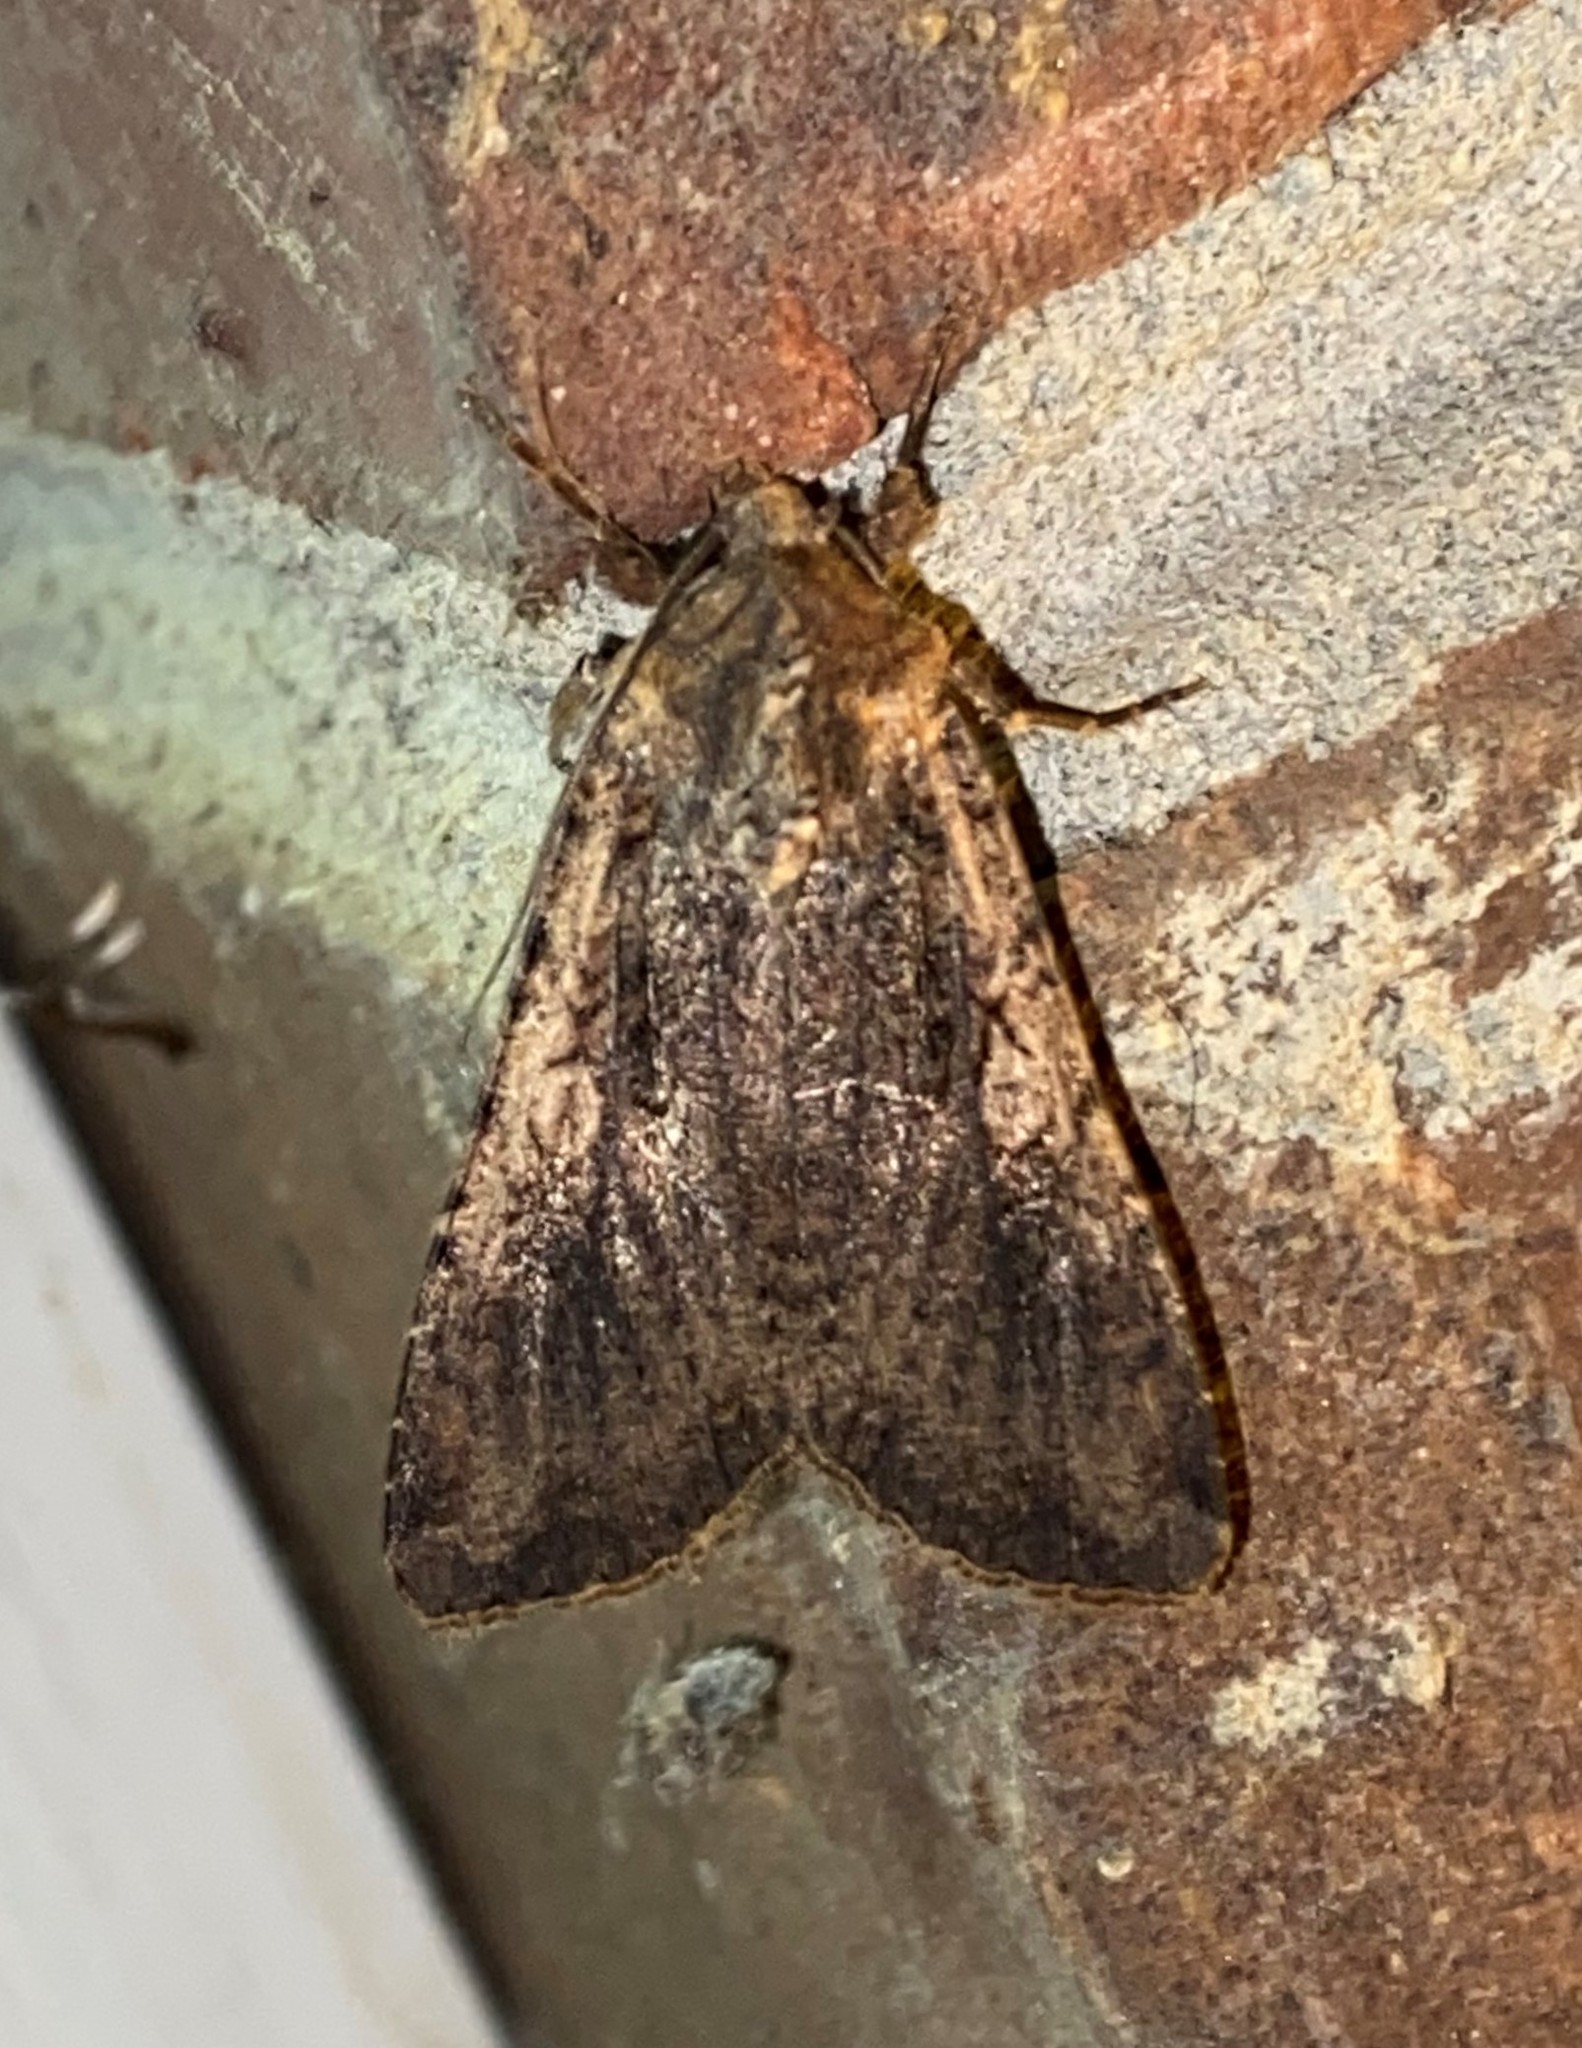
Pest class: cutworms